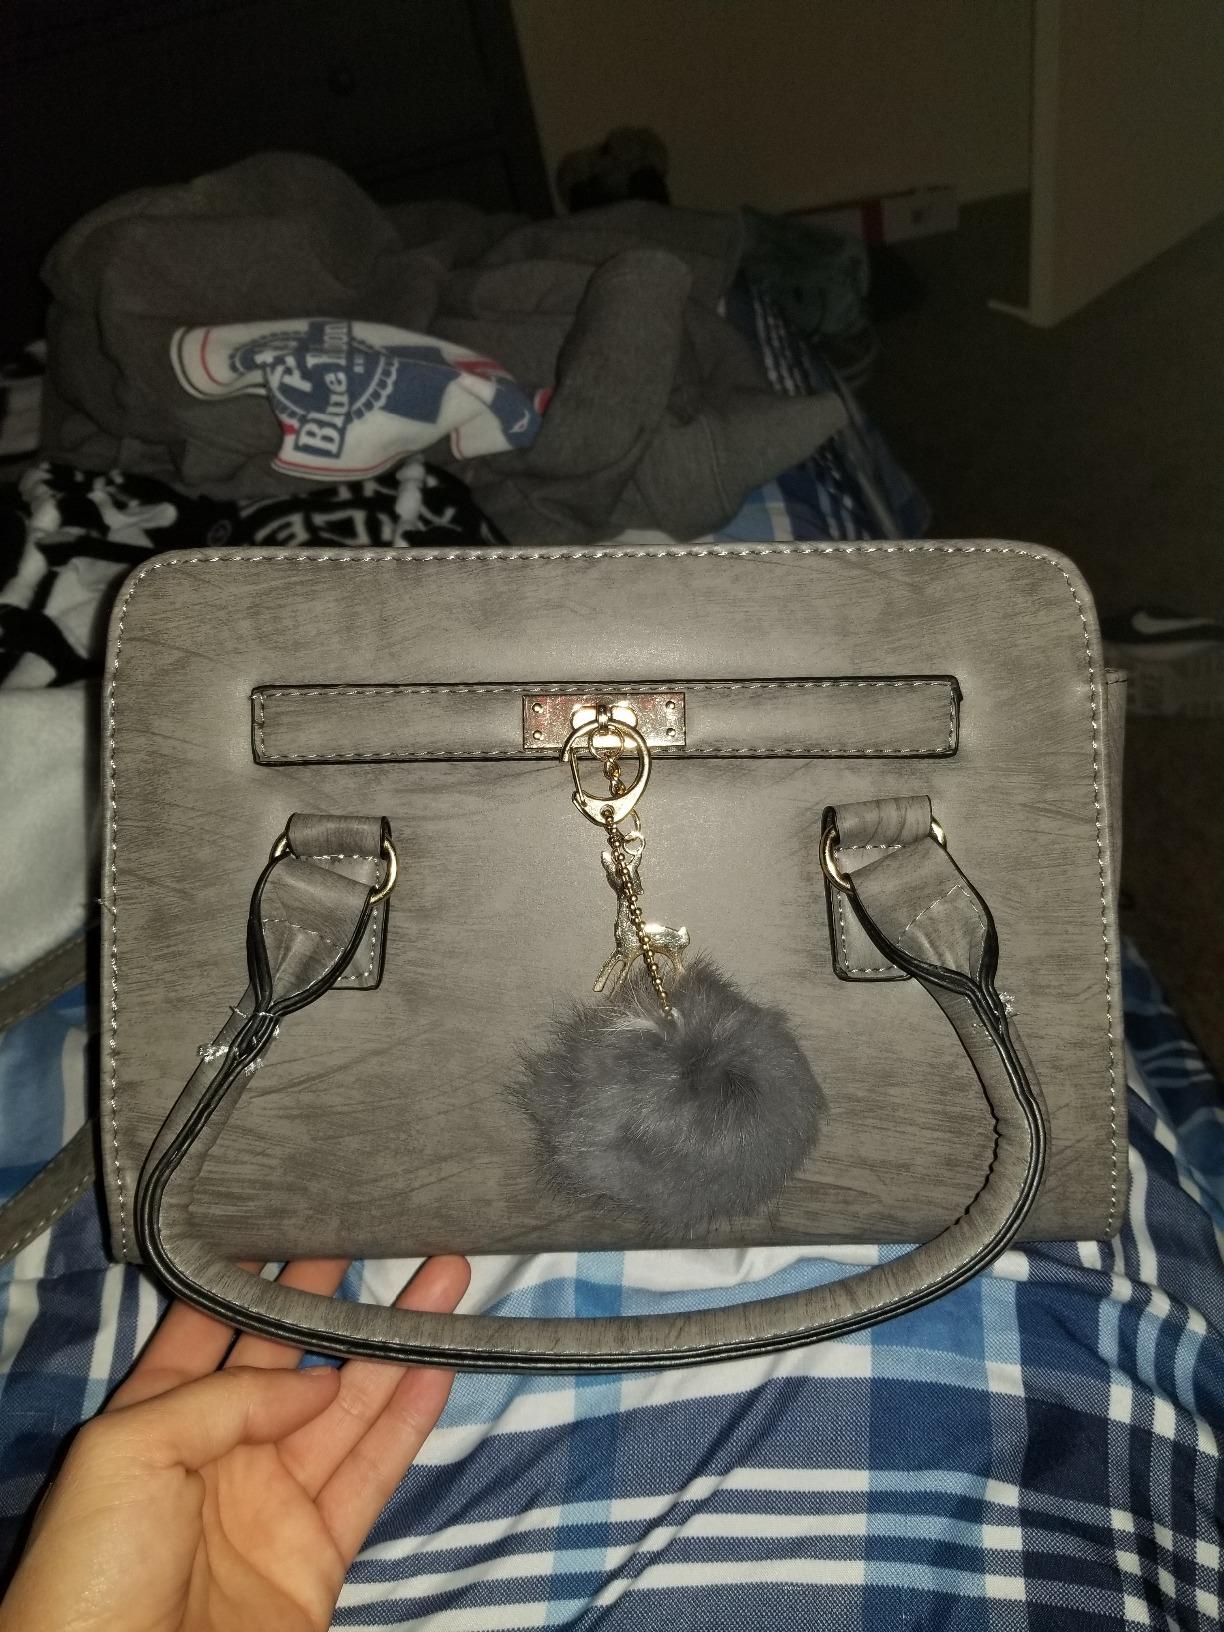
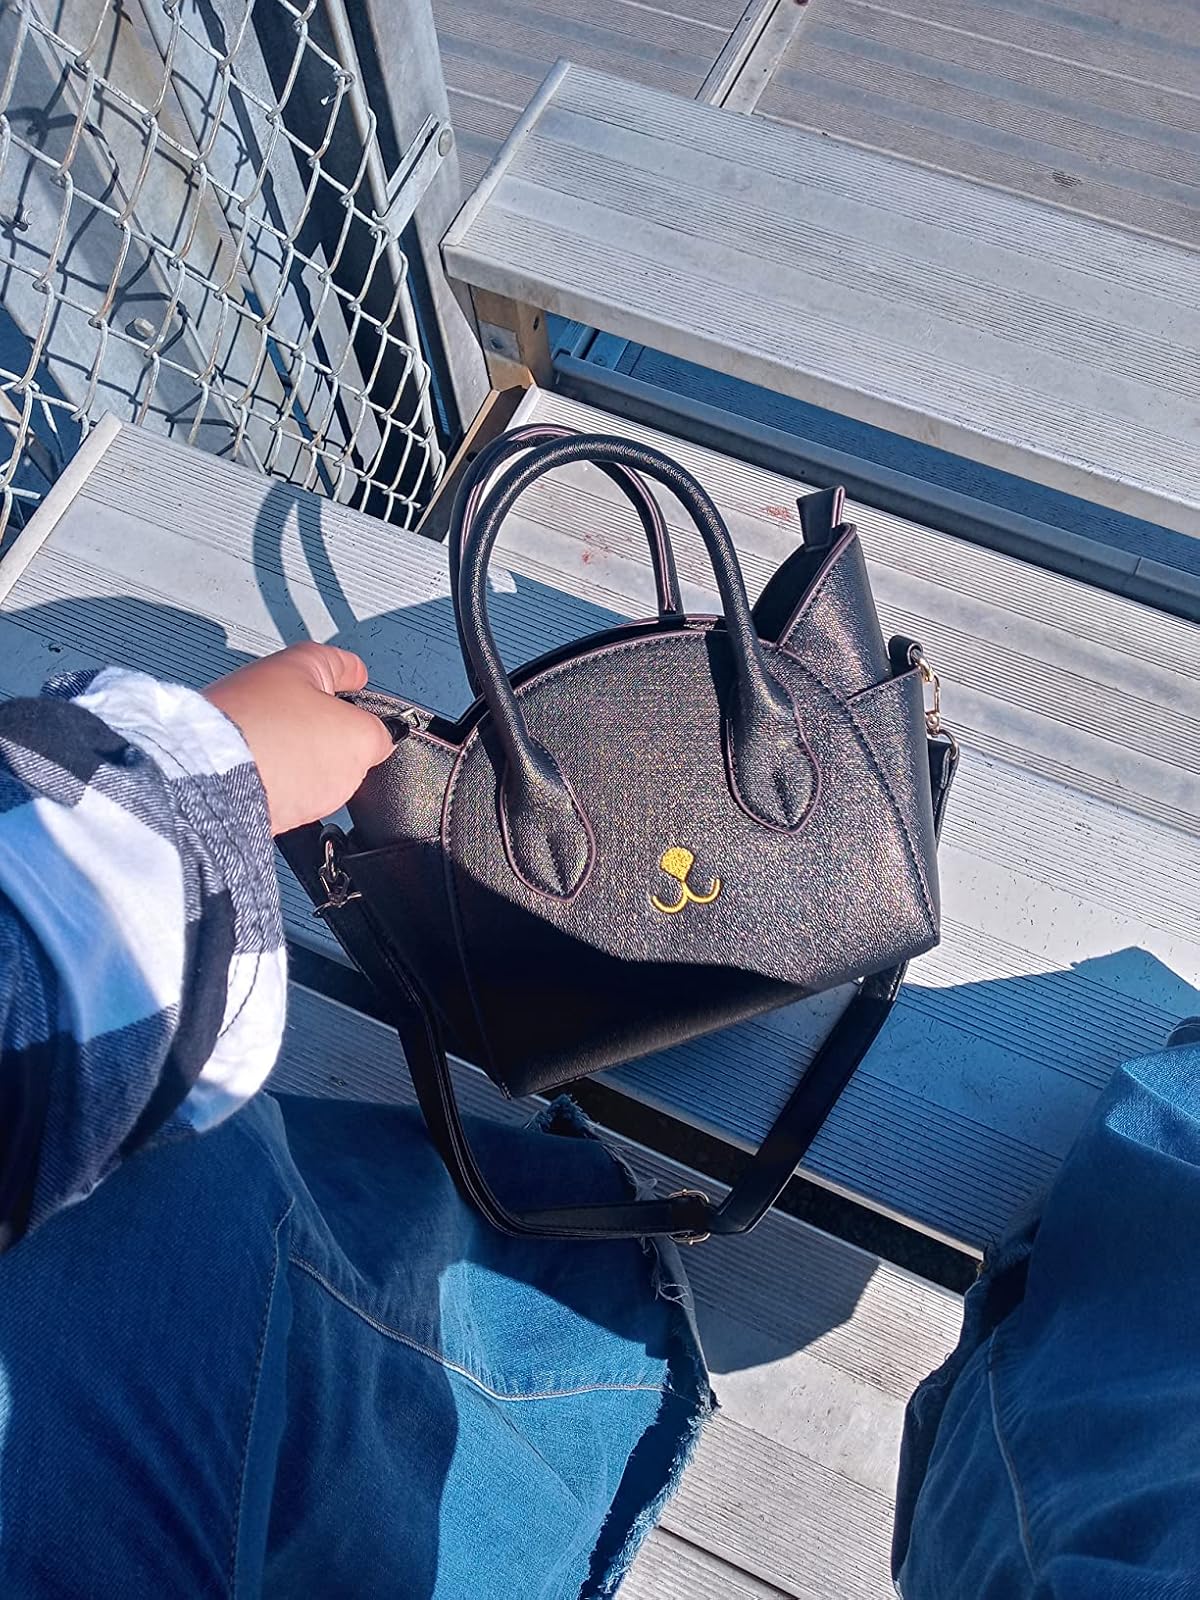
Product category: accessories_handbag
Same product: no